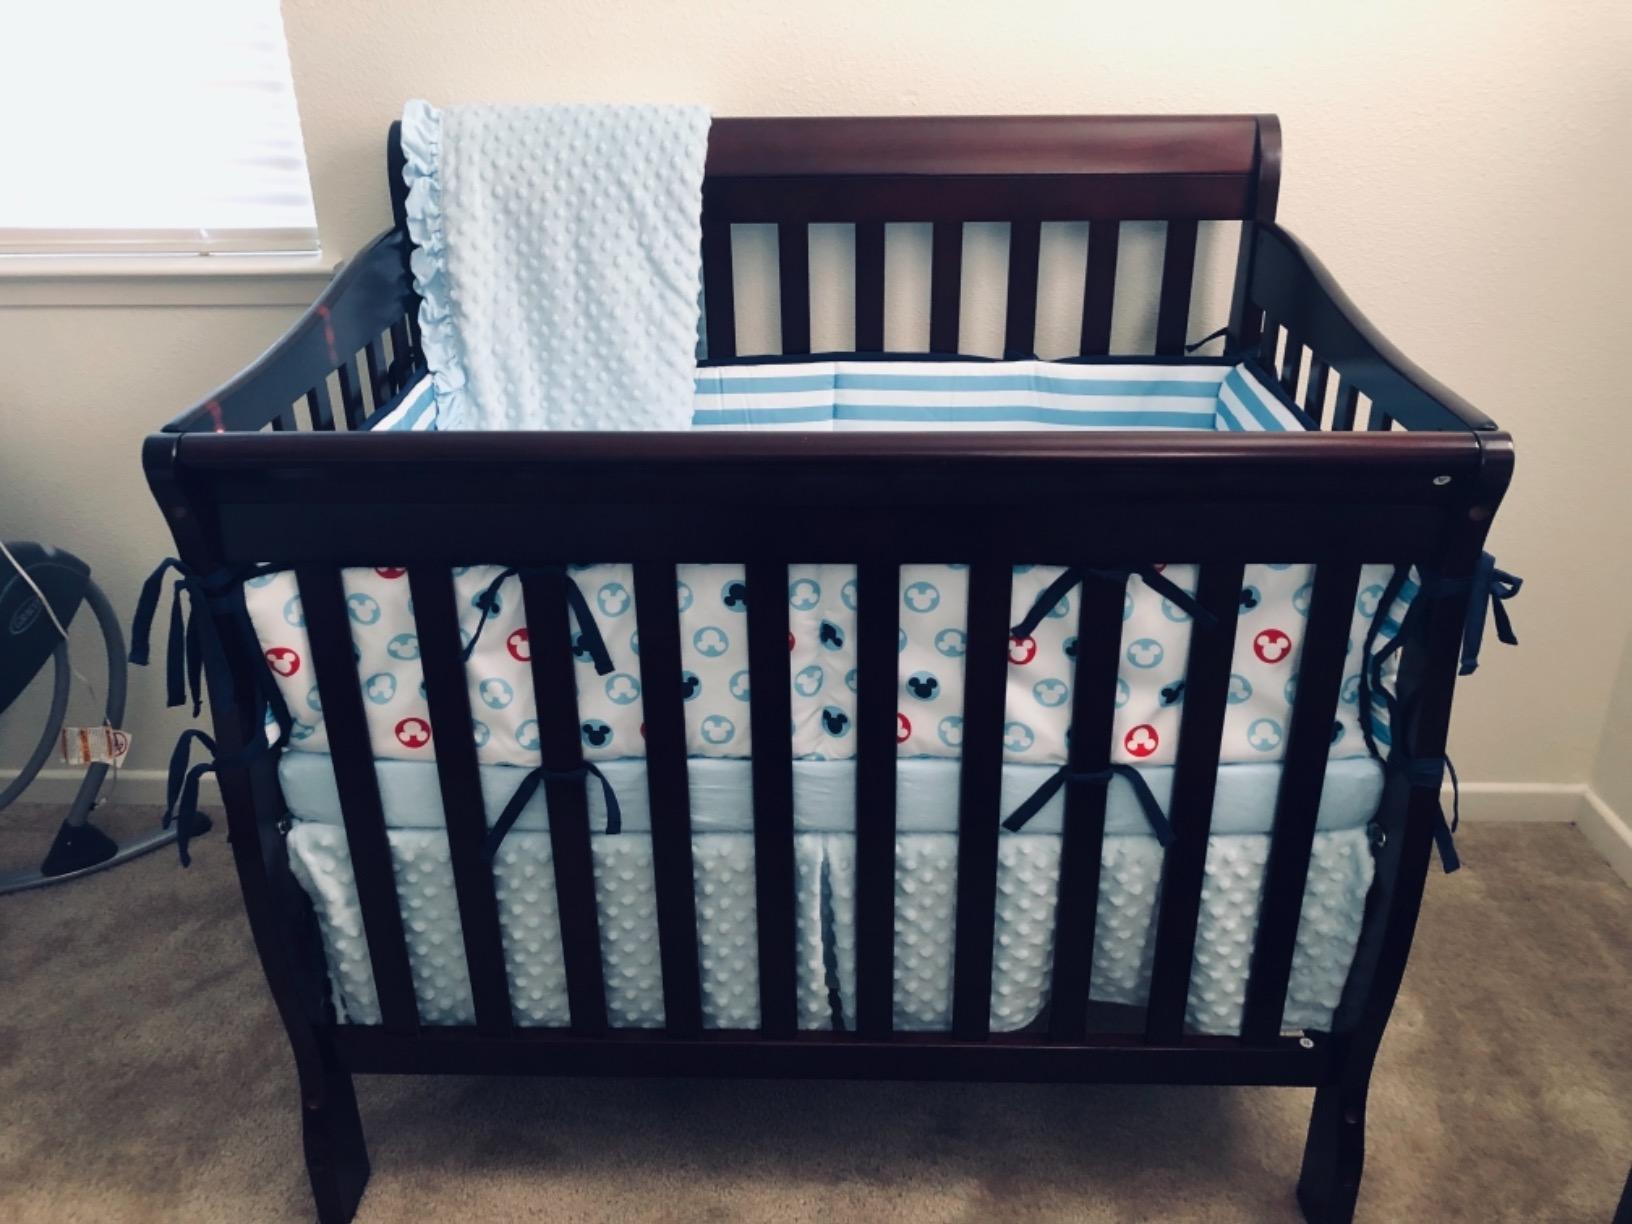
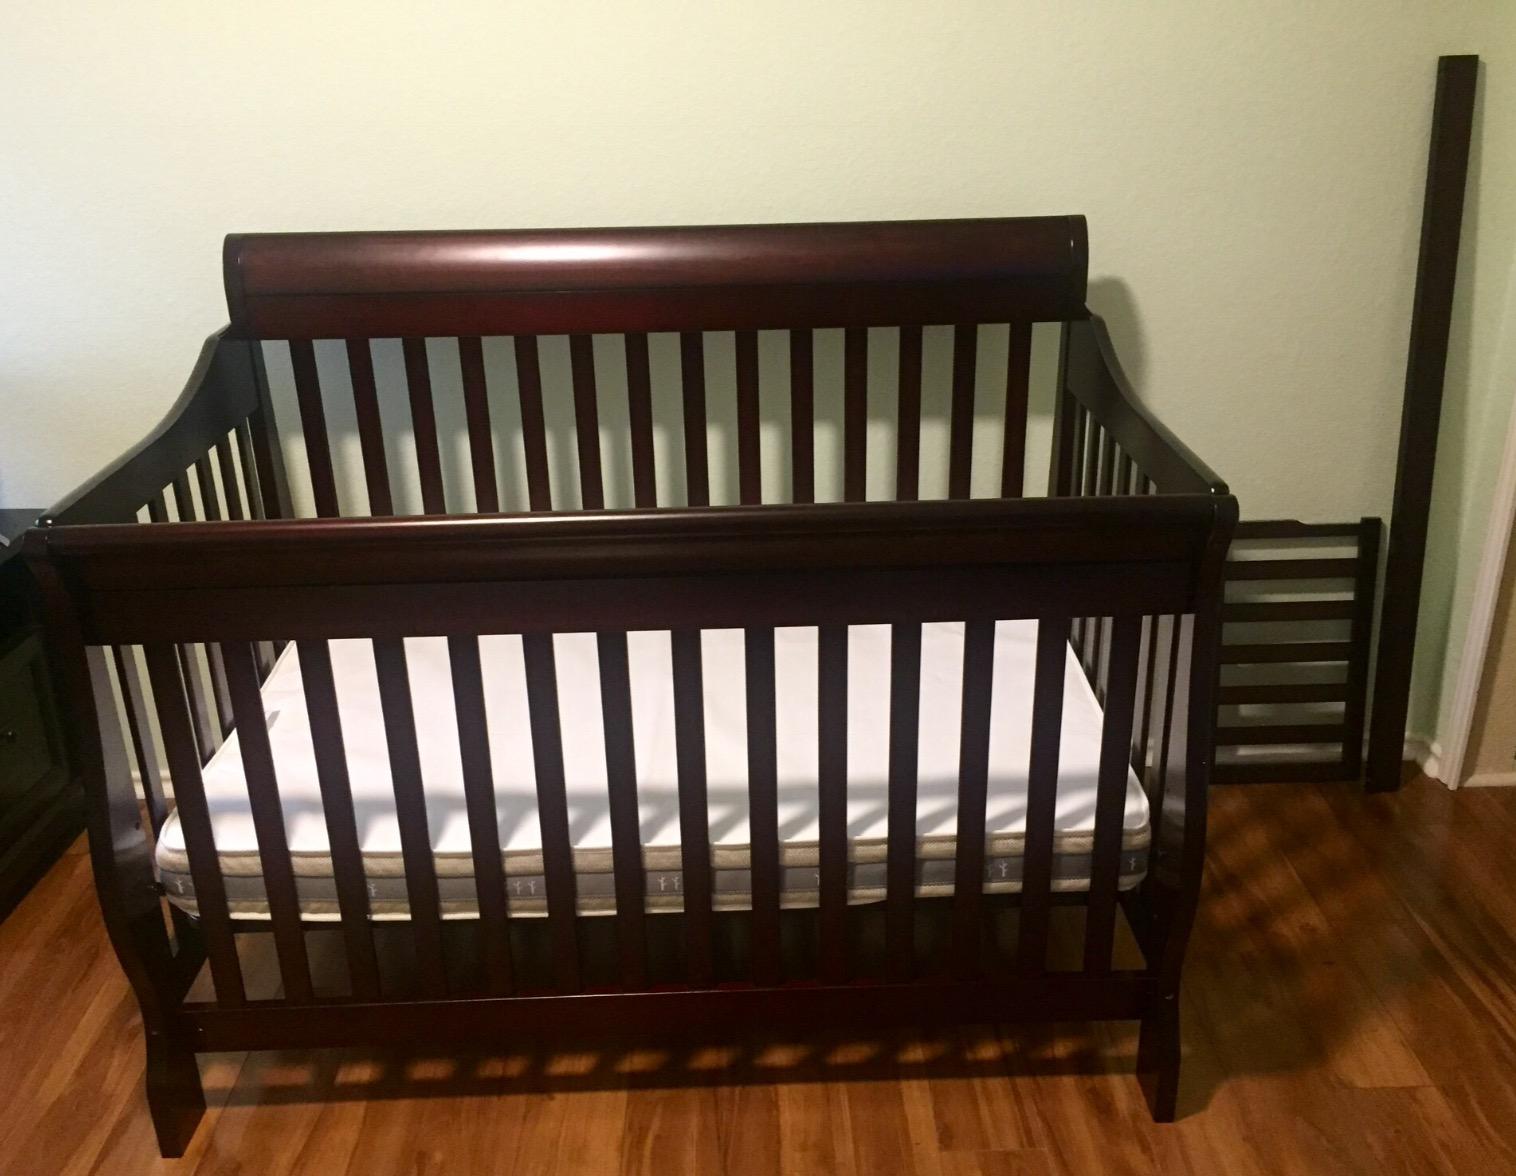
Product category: products_crib
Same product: yes